U.S. Figure Skating

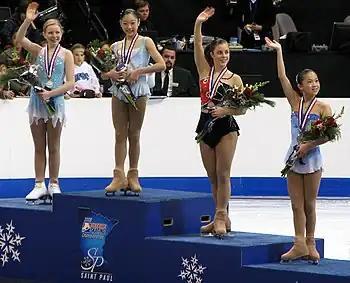

Every year, U.S. Figure Skating sanctions numerous non-qualifying competitions, shows, and carnivals. In addition, it annually sanctions qualifying regional and sectional competitions, in various disciplines, that lead up to championship competitions. The Association also selects those athletes and officials that represent the United States at international competitions.